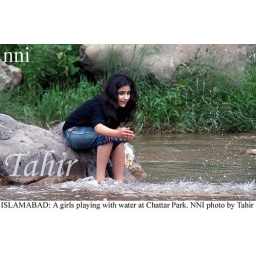
ISLAMABAD: A girls playing with water at Chattar Park. NNI photo by Tahir